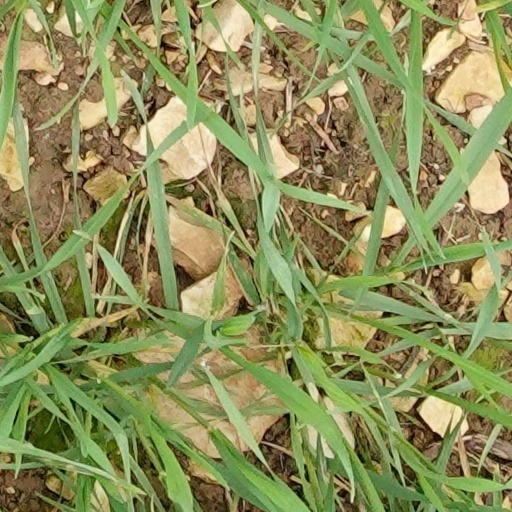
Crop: wheat